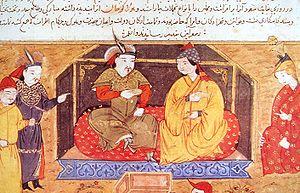
Rabban Bar Sauma est un Ouïghour chrétien à l'époque de la domination mongole, originaire de Pékin, qui se fit moine nestorien, et conduisit en Europe une mission diplomatique pour le compte d'un souverain mongol de Perse. Il fit le premier voyage officiel connu, dans le sens est-ouest, de Pékin jusqu'à Rome et Paris, à l'époque où Marco Polo effectuait le chemin inverse. Très pieux, il partit de Pékin pour un pèlerinage à Jérusalem, mais ne put atteindre la ville sainte en raison des conflits qui déchiraient le Moyen-Orient, et accepta en conséquence une mission diplomatique en Europe occidentale pour essayer d'établir une alliance entre les Mongols et les rois chrétiens. Ses efforts ne furent pas couronnés de succès, mais il rapporta un récit du plus haut intérêt pour les historiens.